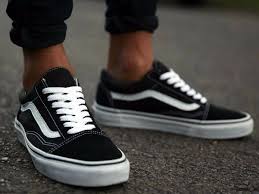
Label: Sneaker